Evil Queen (Disney)

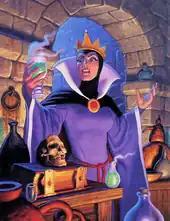
The Queen in her secret lair in an illustration by the Brothers Hildebrandt

In "another land, far away," "many, many years ago," about "the time of fairy tales of castles, knights, fair maidens, romance, magic and witches," a mysterious and icily beautiful woman with magical powers has gained her royal position by marrying the widowed King, giving her rule over his kingdom before he died. The vain Queen Grimhilde owned a magical mirror with which she could look upon whatever she wished. The Magic Mirror shows a haunted, smokey face which replies to Queen Grimhilde's requests. She regularly asks the mirror who is the fairest in the realm and the mirror would always reply that she is. Queen Grimhilde has magical power only over her own domain, which is the castle.